Trondheim Airport

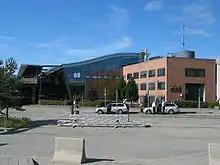
The new terminal

In 1957, parliament started a new process to consider Heimdal as the primary airport, in part because the airlines and the Civil Aviation Administration stated that they felt Værnes was insufficient. However, higher costs—due to bad ground conditions and existing infrastructure at Værnes, valuated at NOK 150 million—caused parliament to support Værnes. Construction of the new runway therefore commenced in January 1959, with the work subcontracted to Selmer. First the artificial peninsula was built, then the delta of the Stjørdal River was moved, before a tunnel was built around the highway and railway. Finally, the runway could be built on top, and construction completed on 21 October 1961. In 1963, the airport had 115,000 passengers, increasing to 195,000 the following year. That year, SAS started using the Sud Aviation Caravelle jet aircraft on their route.